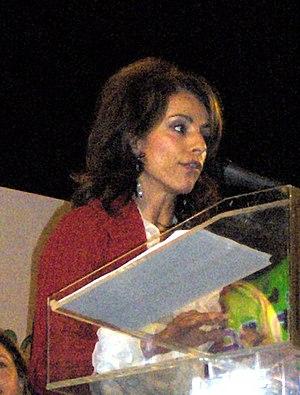
Paraskeví Patoulídou, souvent appelée Voúla Patoulídou, née le 29 mars 1965 à Tripotamo, est une athlète et une femme politique grecque.